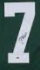
Number: 7